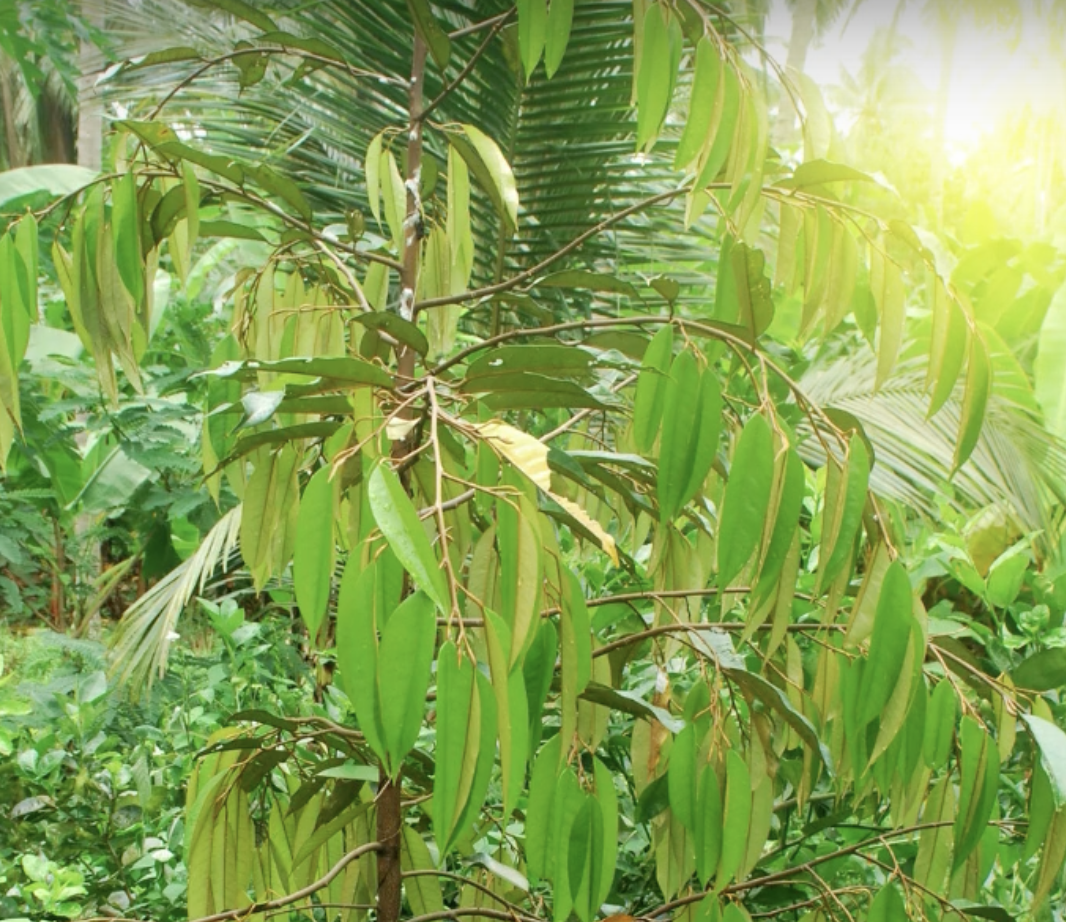
Label: yellow_leaf